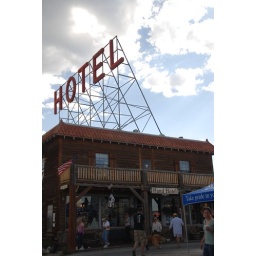
Read the sign above the door of this hotel in South Park, Colorado.